Giulio Monteverde

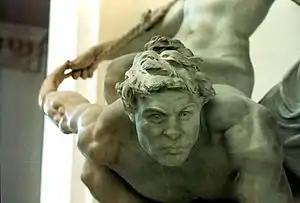
"Idealità e materialismo" (1911) (detail)

Giulio Monteverde (8 October 1837 – 3 October 1917) was an Italian naturalist sculptor and teacher.